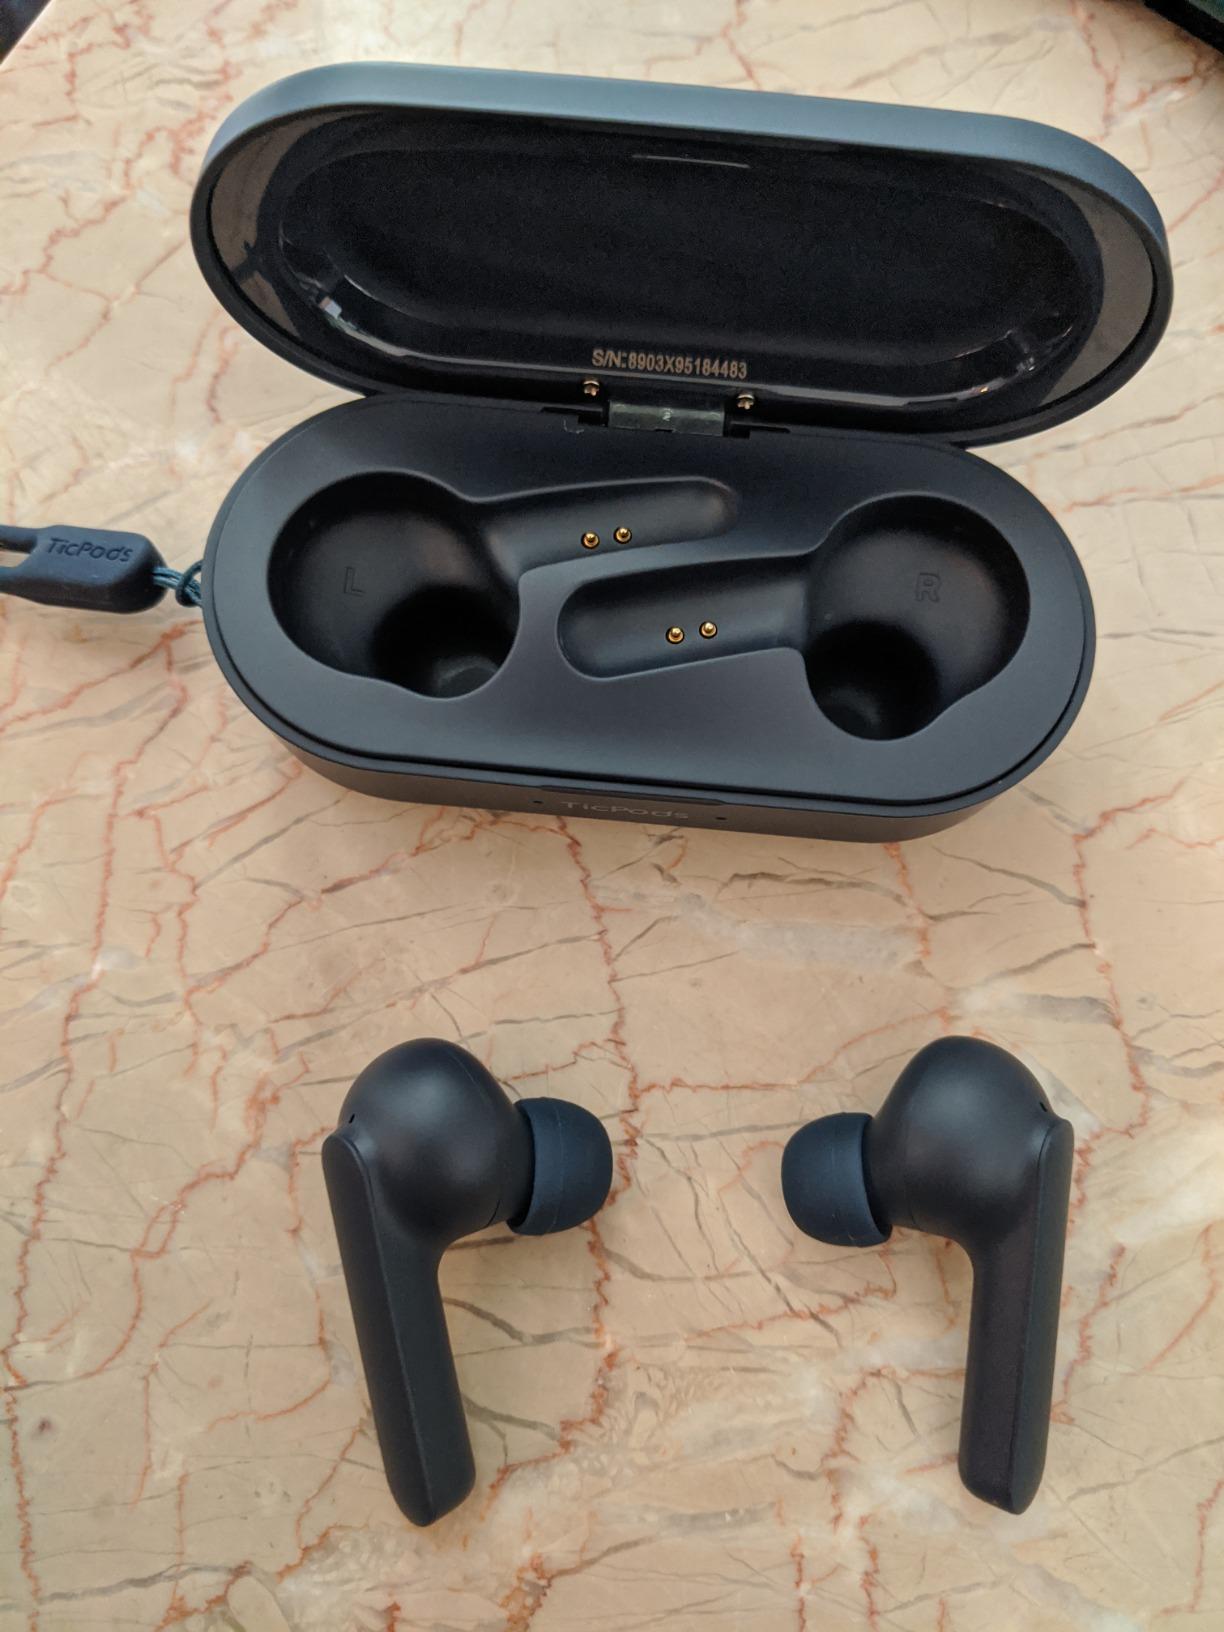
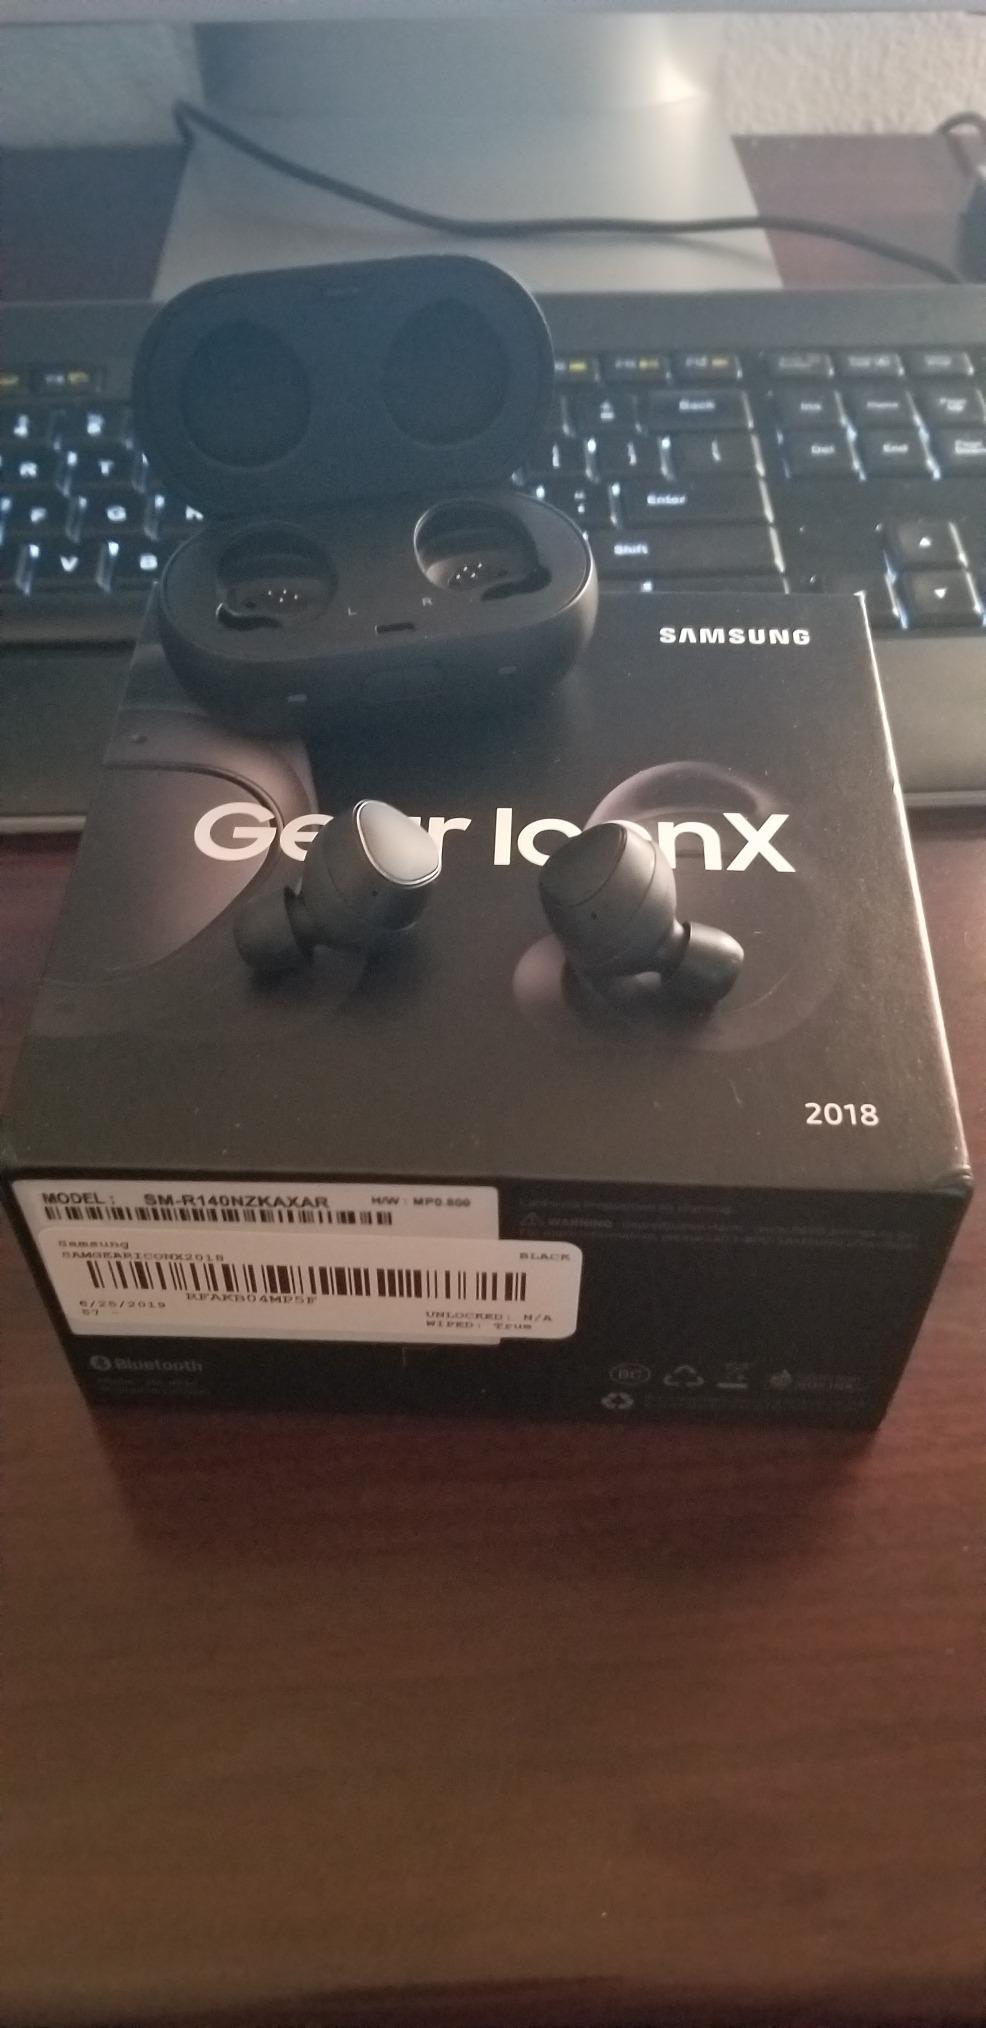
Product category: earbuds
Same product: no